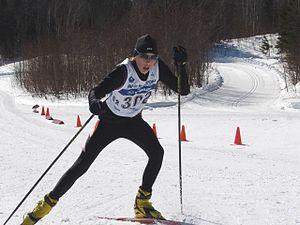
Pas de patineur
Le ski de fond est un sport d'hiver de la famille du ski nordique, populaire notamment en Europe du Nord, au Canada, en Russie et plus largement l'ensemble de l'Europe de l'Est ou l'Alaska, qui se pratique sur des domaines enneigés et damés. Il a inspiré d'autres disciplines telles que le saut à ski, le combiné nordique et le biathlon.